Michelle Ryan

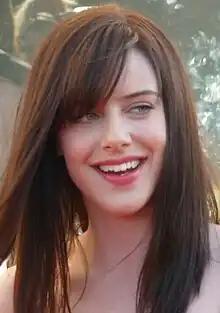
Ryan in 2009

Michelle Claire Ryan (born 22 April 1984) is an English actress, best known for portraying the role of Zoe Slater in the BBC soap opera "EastEnders" (2000–2005, 2025–present). In 2007, she starred in the short-lived American television series "Bionic Woman". She appeared as the evil sorceress Nimueh in the 2008 BBC fantasy series "Merlin" and as Lady Christina de Souza in the 2009 "Doctor Who" episode "Planet of the Dead", a role she later reprised in various audio dramas between 2017 and 2023, including her own spin-off in 2017 and 2021.